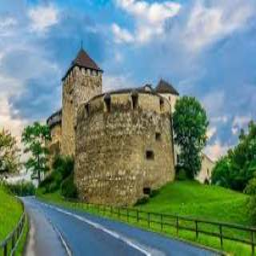
Burg Gutenberg